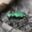
Label: beetle